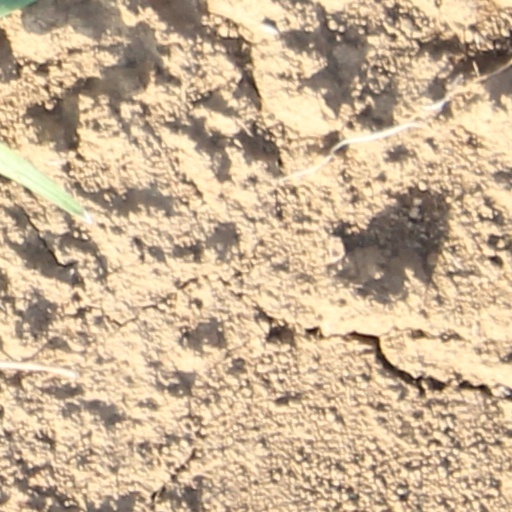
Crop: wheat